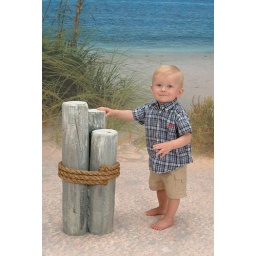
standing by the beach